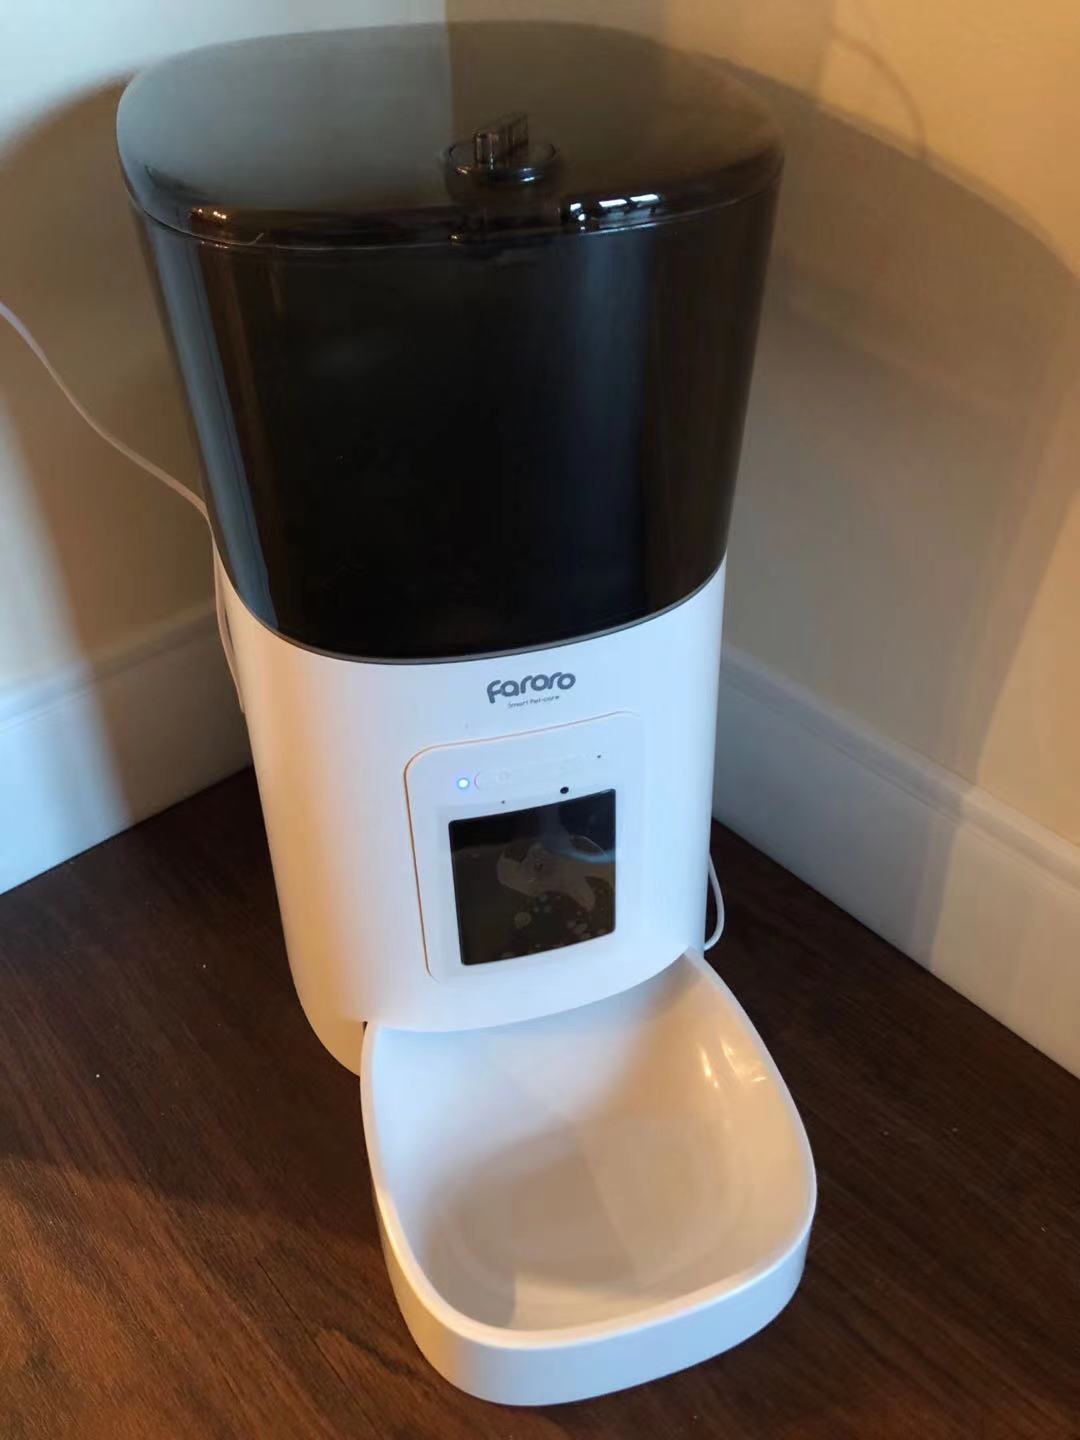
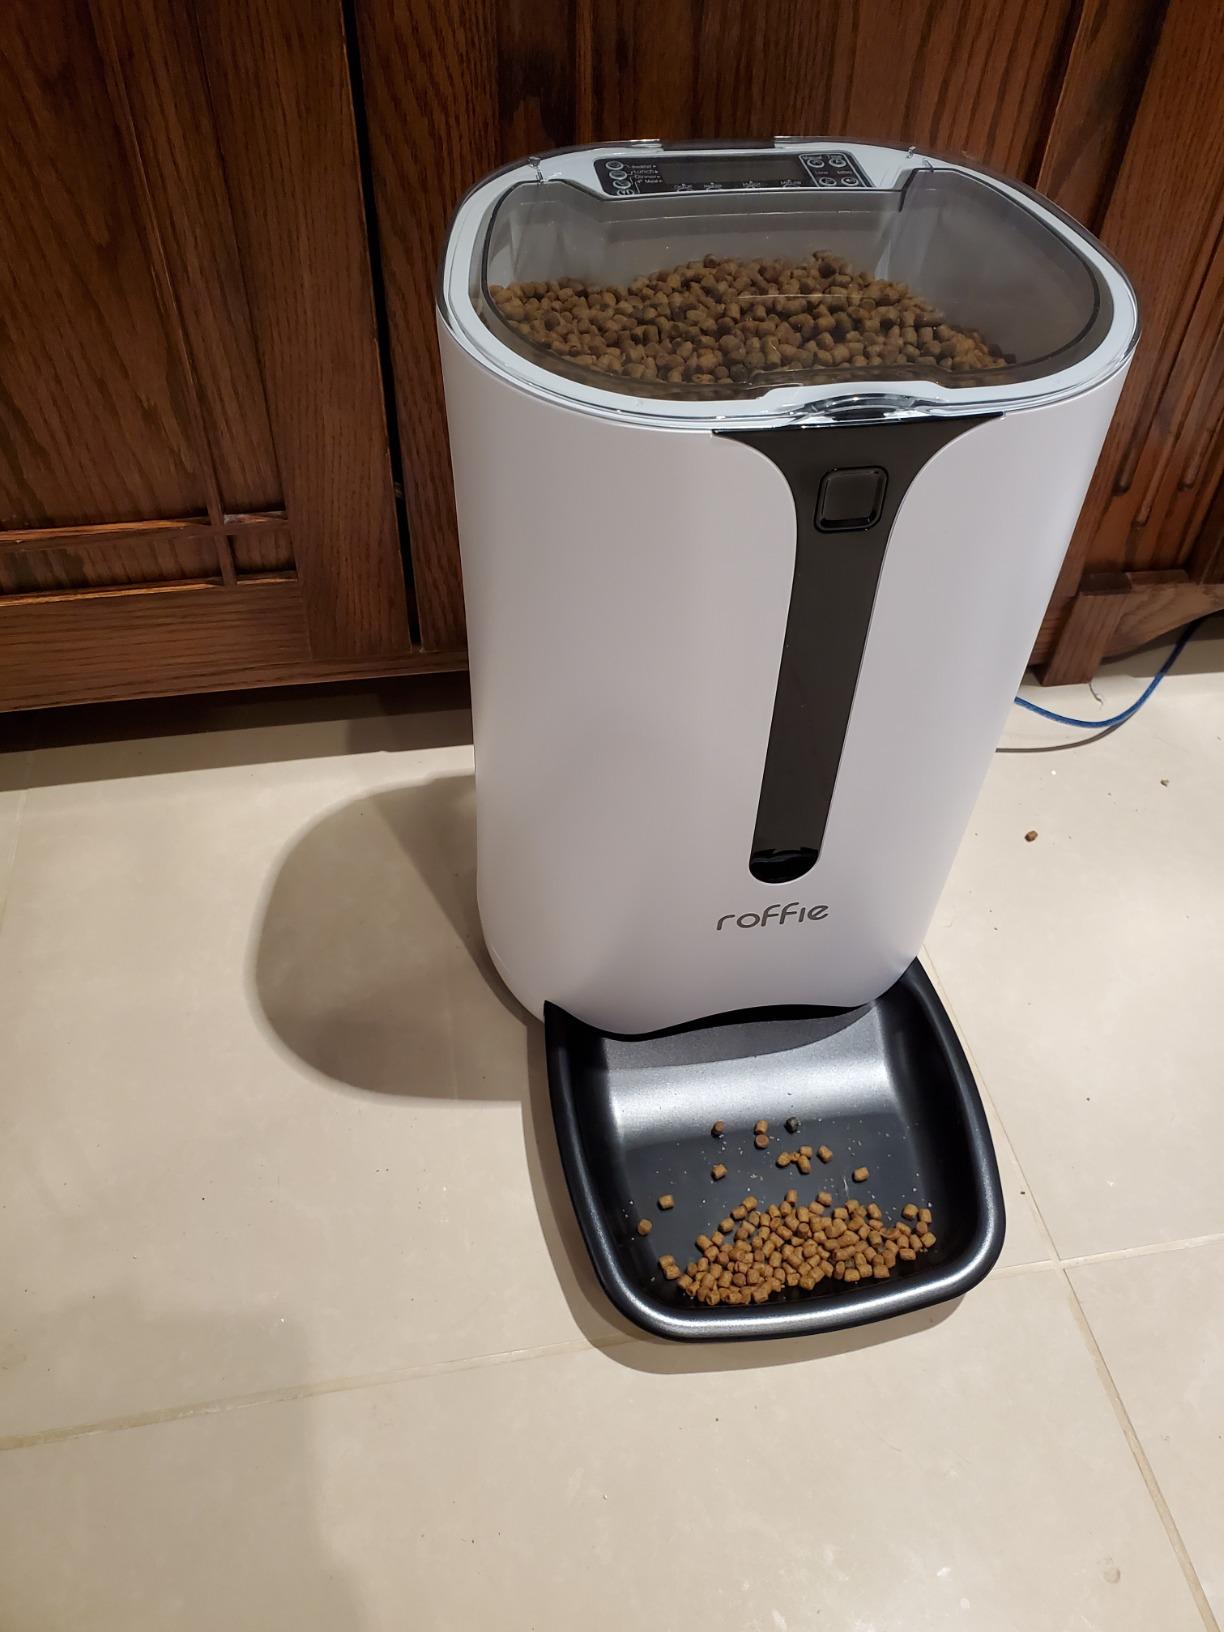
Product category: items_feeder
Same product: no